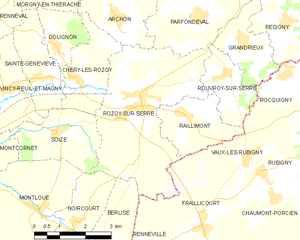
Carte des communes françaises: Rozoy-sur-Serre